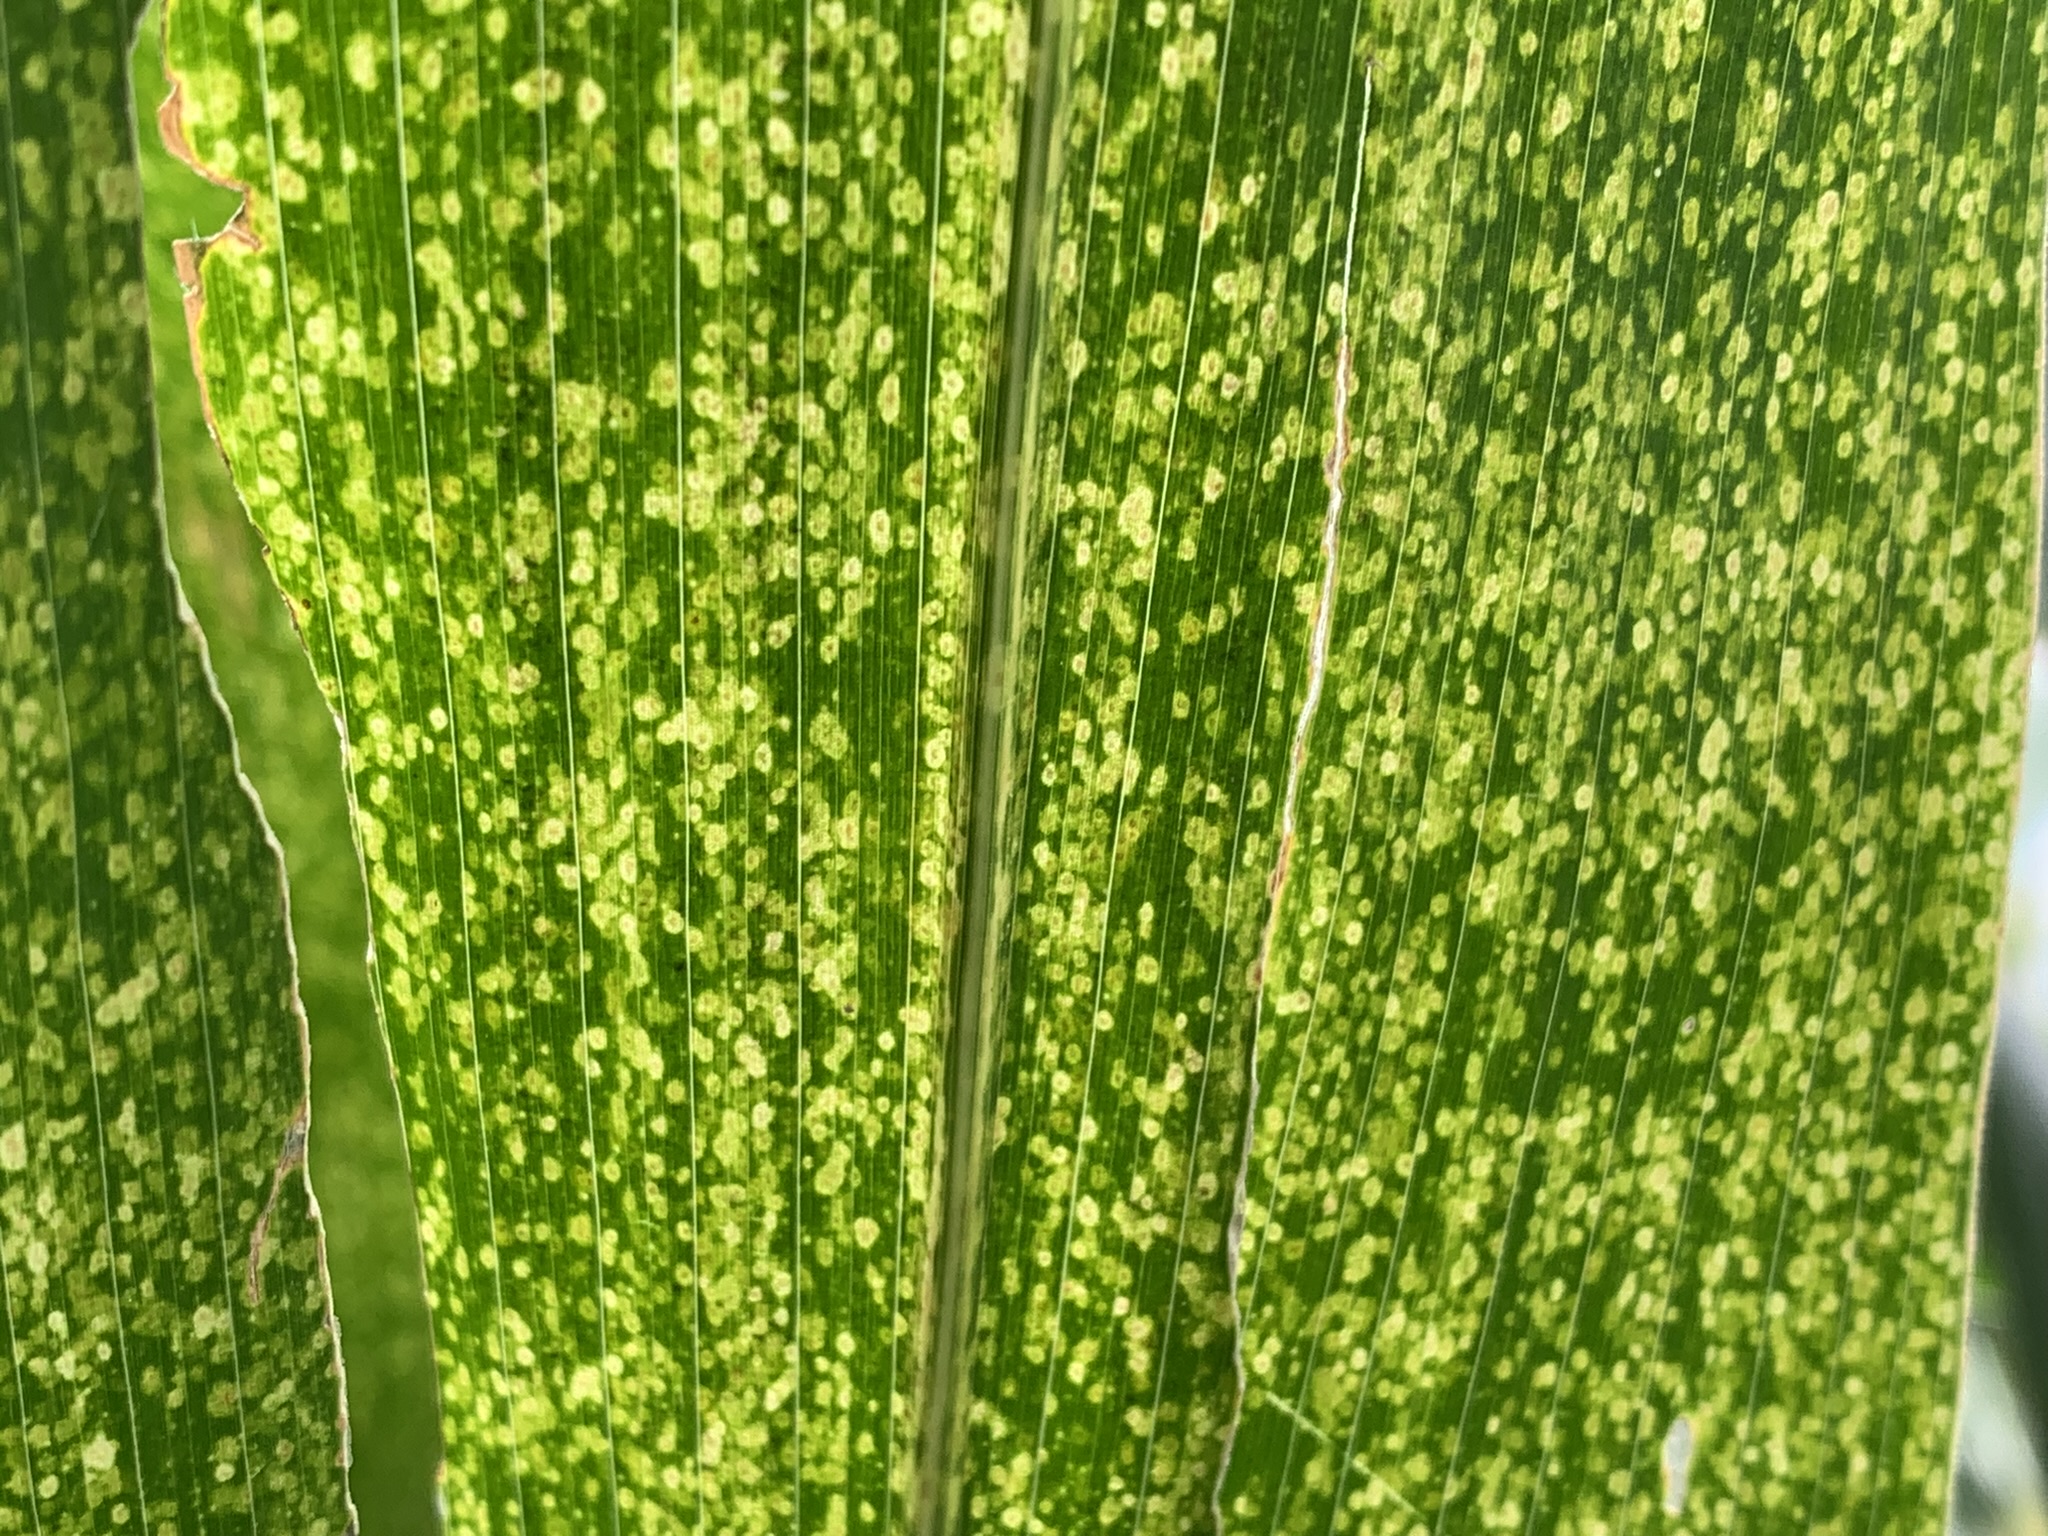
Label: MLN